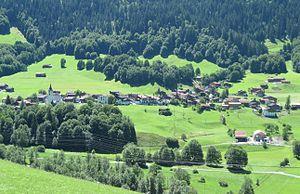
Serneus est une localité du canton des Grisons, en Suisse, dans la vallée du Prättigau. Le village fait partie de la commune de Klosters-Serneus depuis 1865. Le village est resté paroisse indépendante, jusqu'en 1975. Il se trouve à huit kilomètres en aval de Klosters Dorf, à une altitude de 995 mètres, sur une hauteur en face de la Landquart.